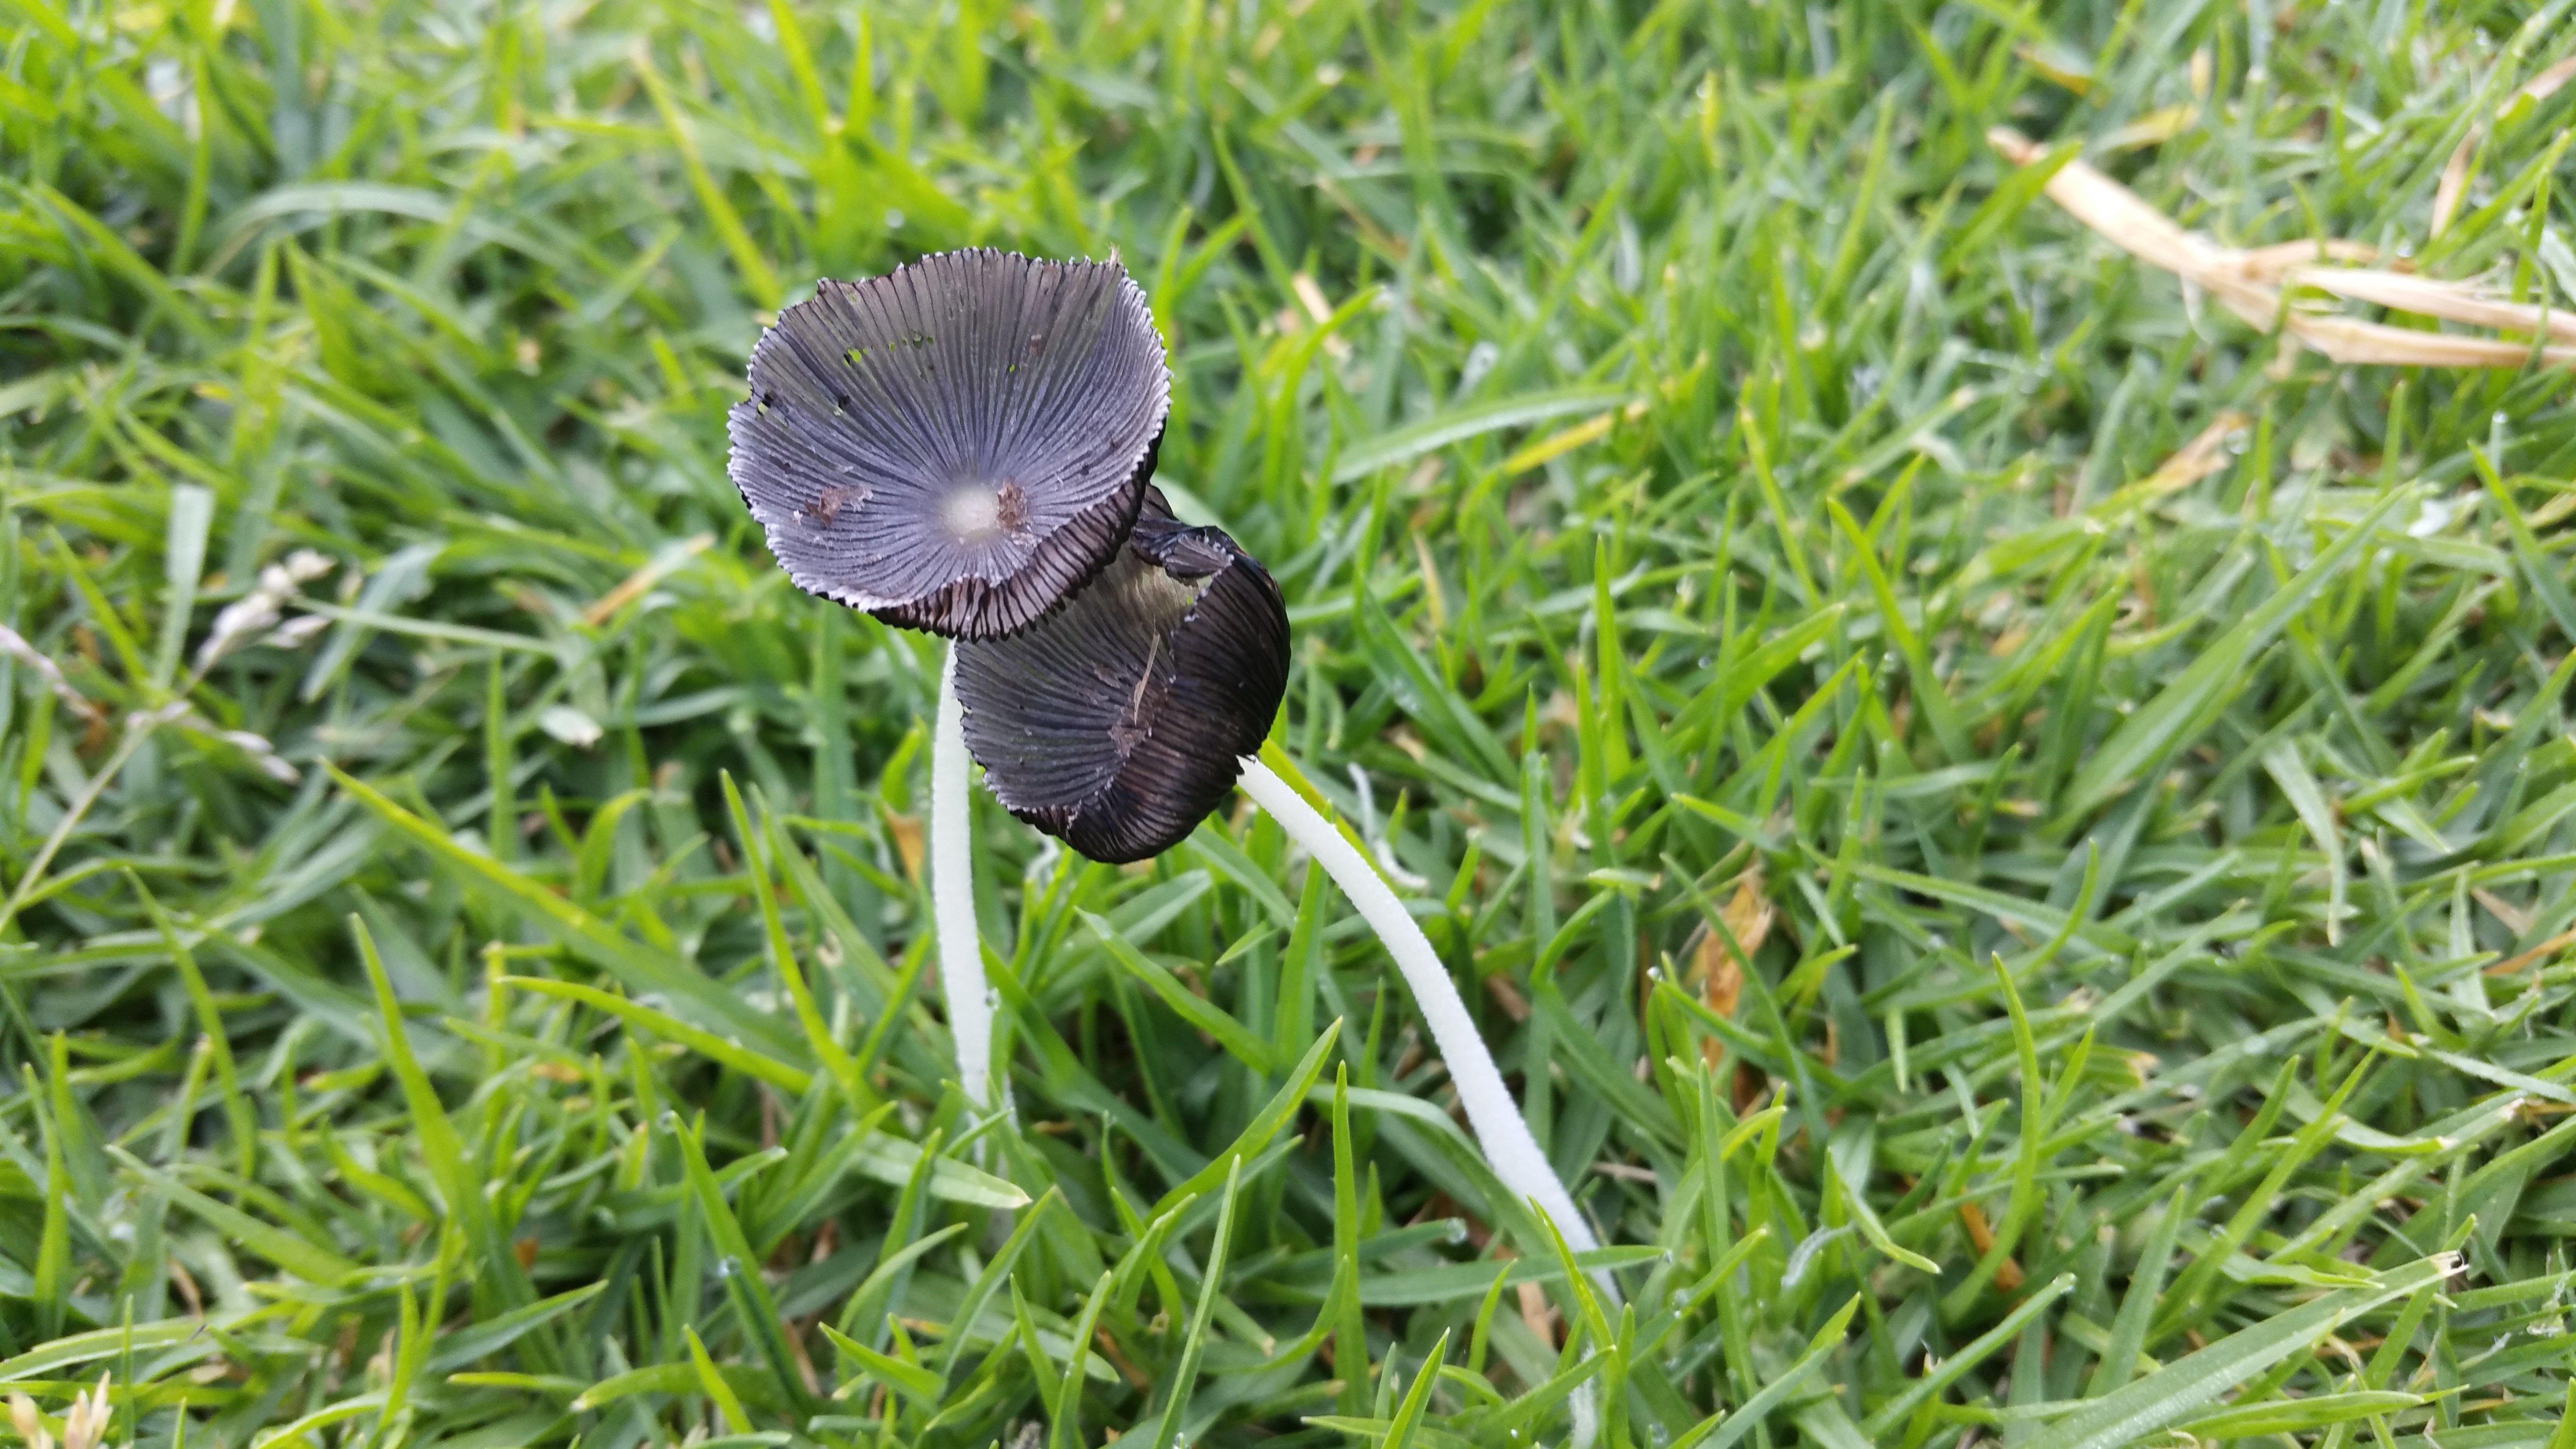
nature, grass, plant, lawn, meadow, leaf, flower, green, mushroom, flora, spain, macro photography, flowering plant, grass family, land plant